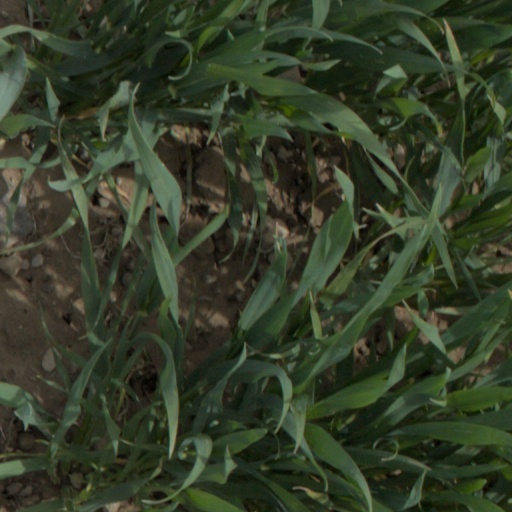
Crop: wheat